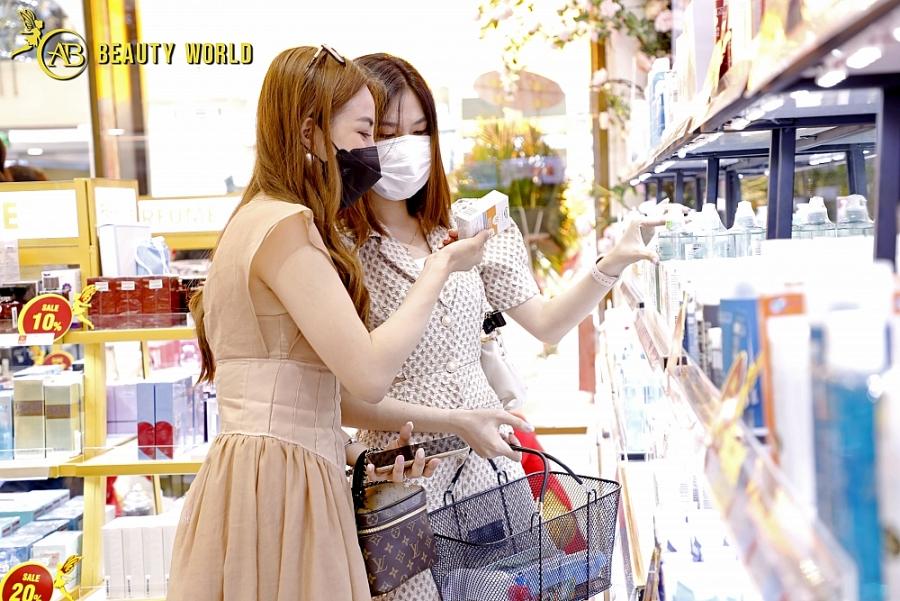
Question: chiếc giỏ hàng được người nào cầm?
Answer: chiếc giỏ hàng được cô gái đeo khẩu trang trắng cầm